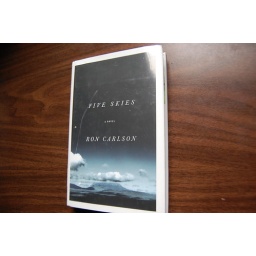
i read fiction! three guys build a motorcycle ramp over a canyon in Idaho. i liked it